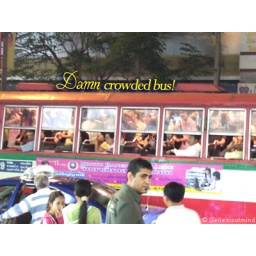
Bus packed with people: spotted in Bangkok along the street of MBK